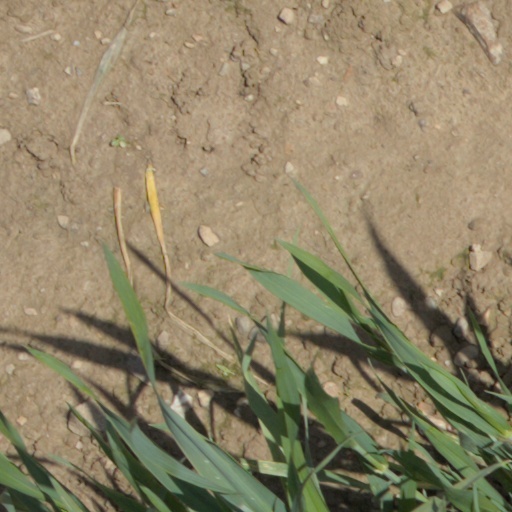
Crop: wheat